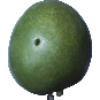
Label: Mango 1